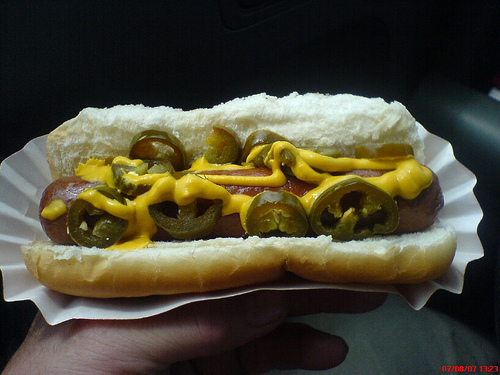
user: Given an image and a question. Answer the question in a short answer. Question: How hot are these peppers? Short Answer:
assistant: very hot